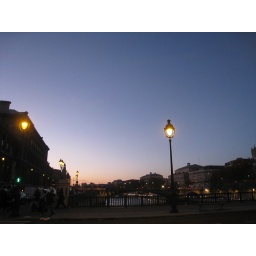
Another of the bridge over the river Seine. And lampposts. Because I like lampposts.